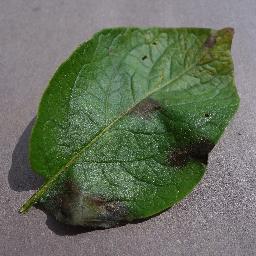
Label: Potato___Late_blight